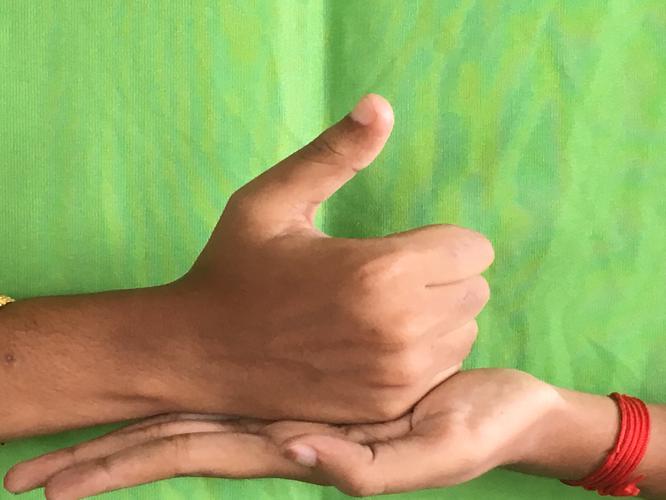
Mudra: Shivalinga
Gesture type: double_hand